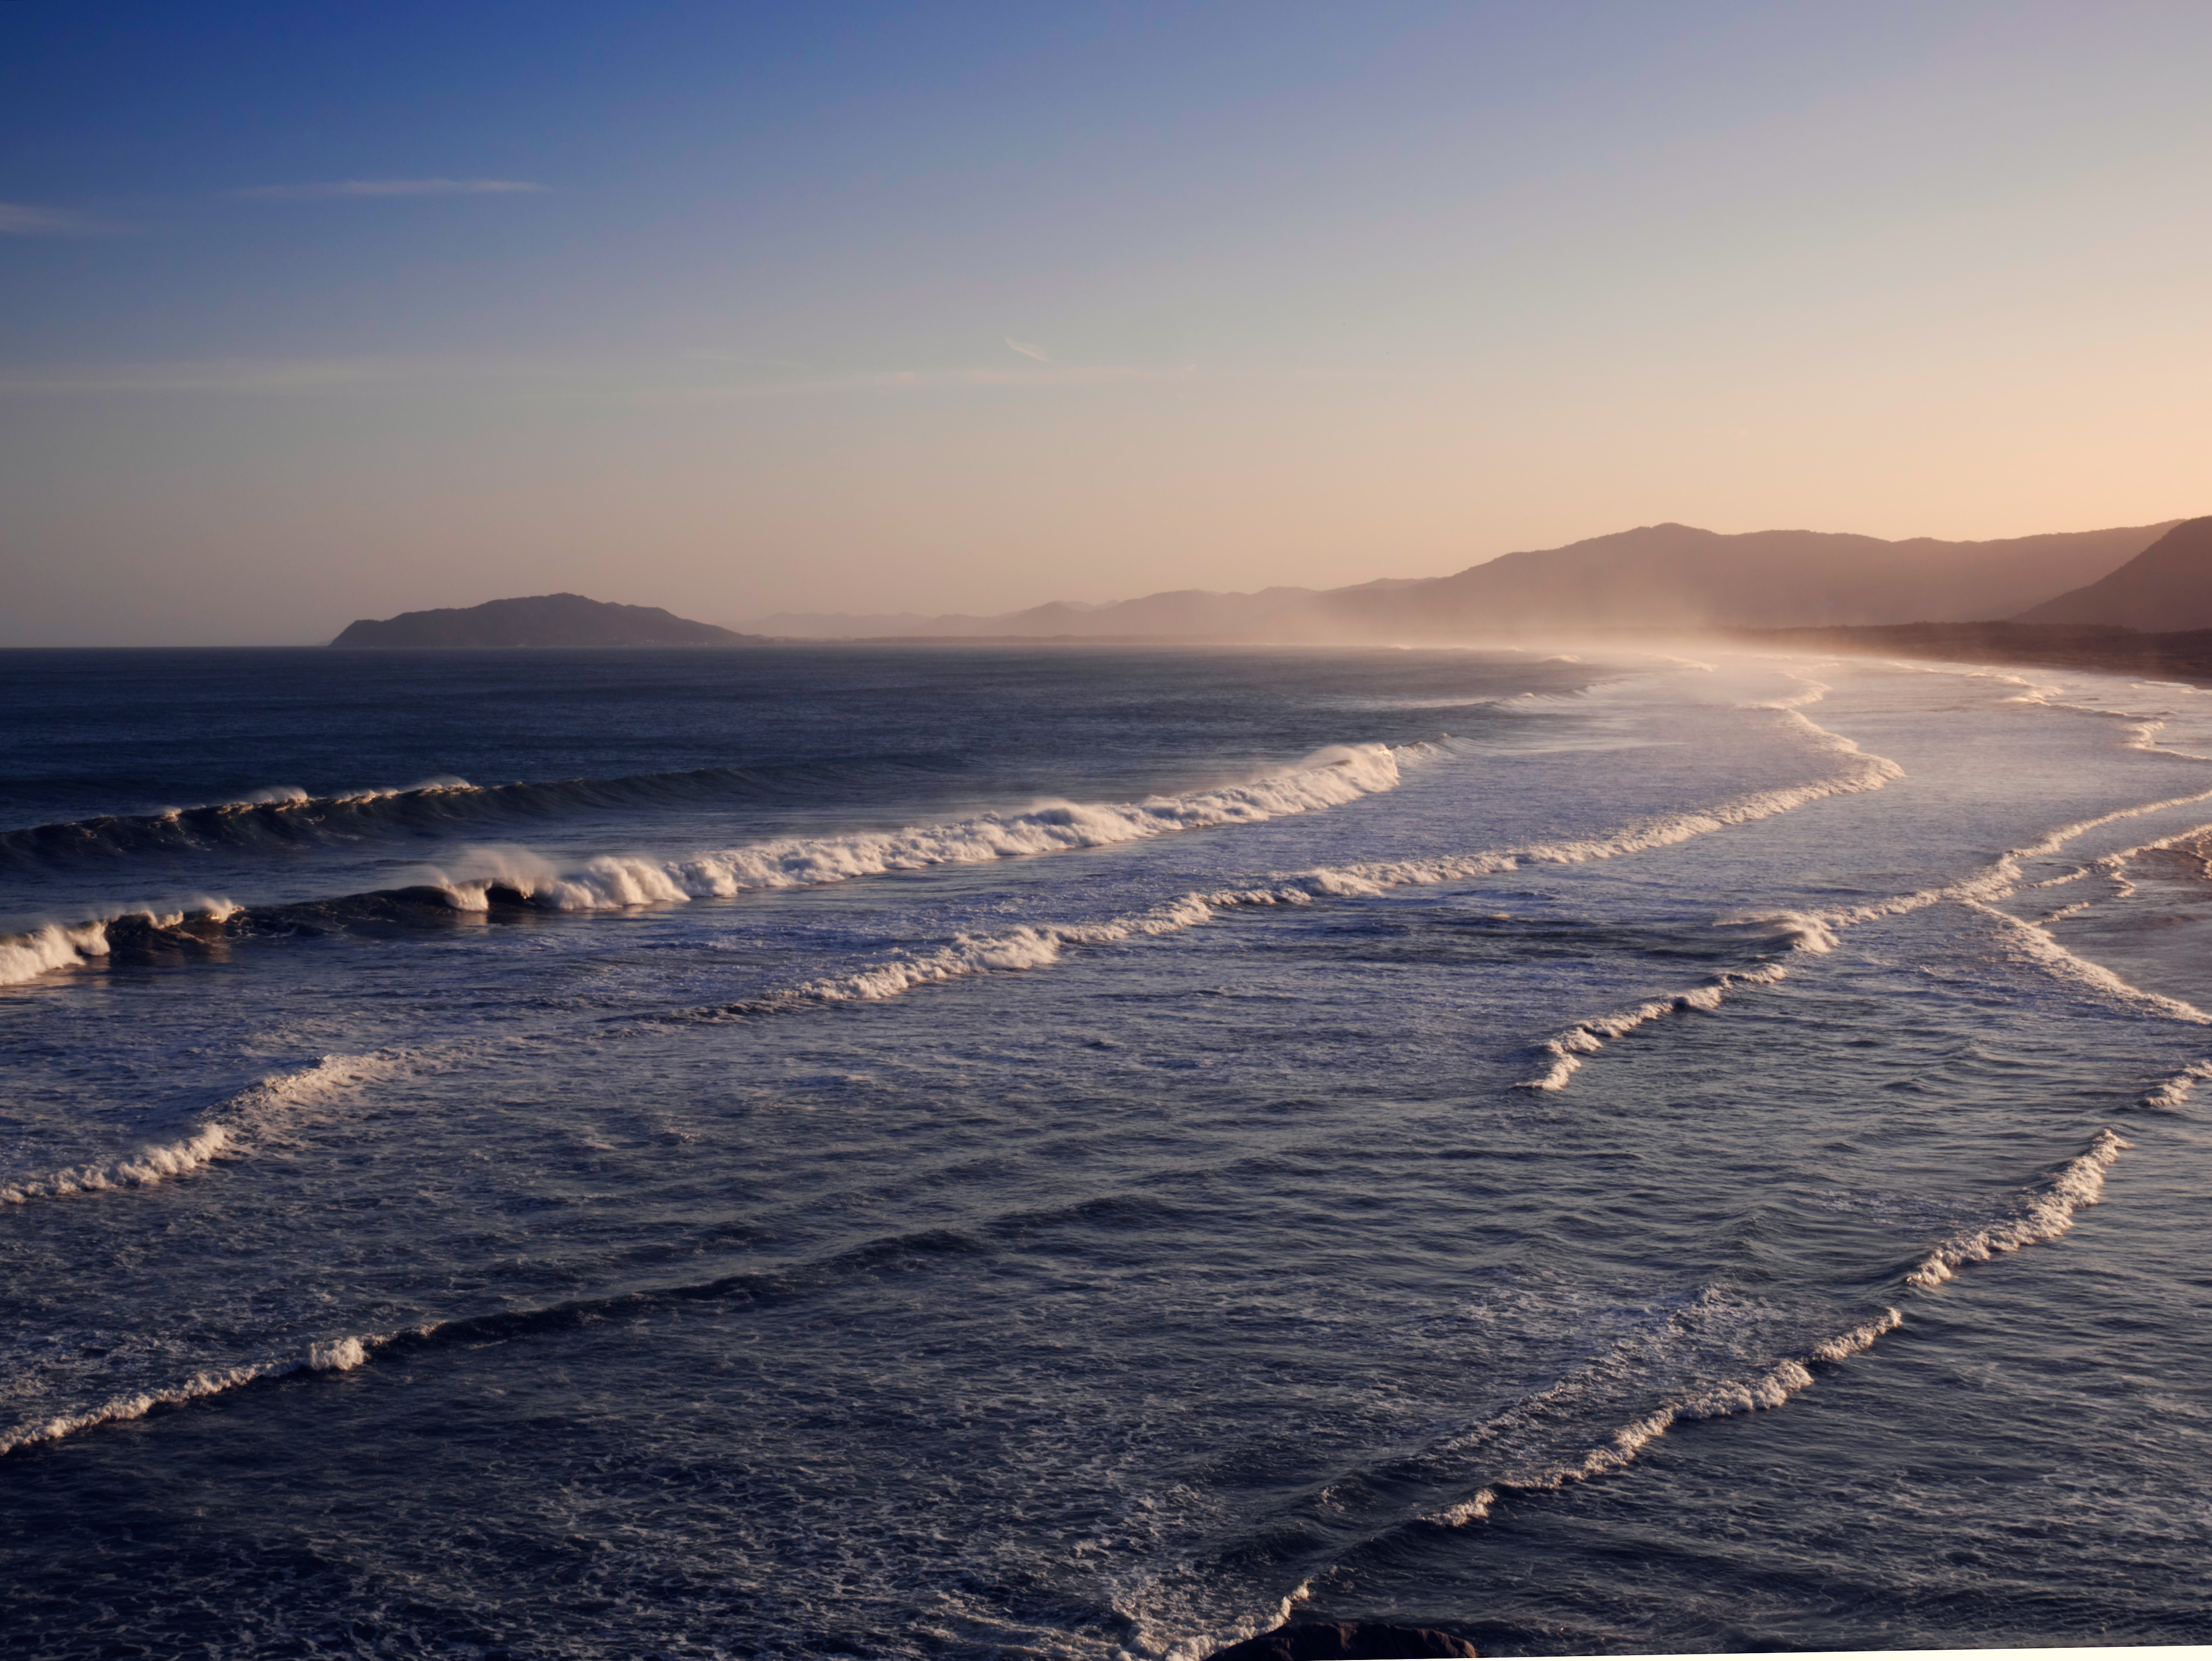
ocean, waves, surf, coast, seashore, seaboard, evening, nature, brazil, sea, sky, horizon, shore, wave, coastal and oceanic landforms, water, wind wave, morning, calm, beach, sunlight, headland, sunset, sunrise, dawn, cape